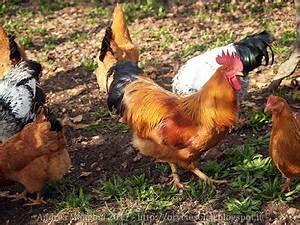
chicken